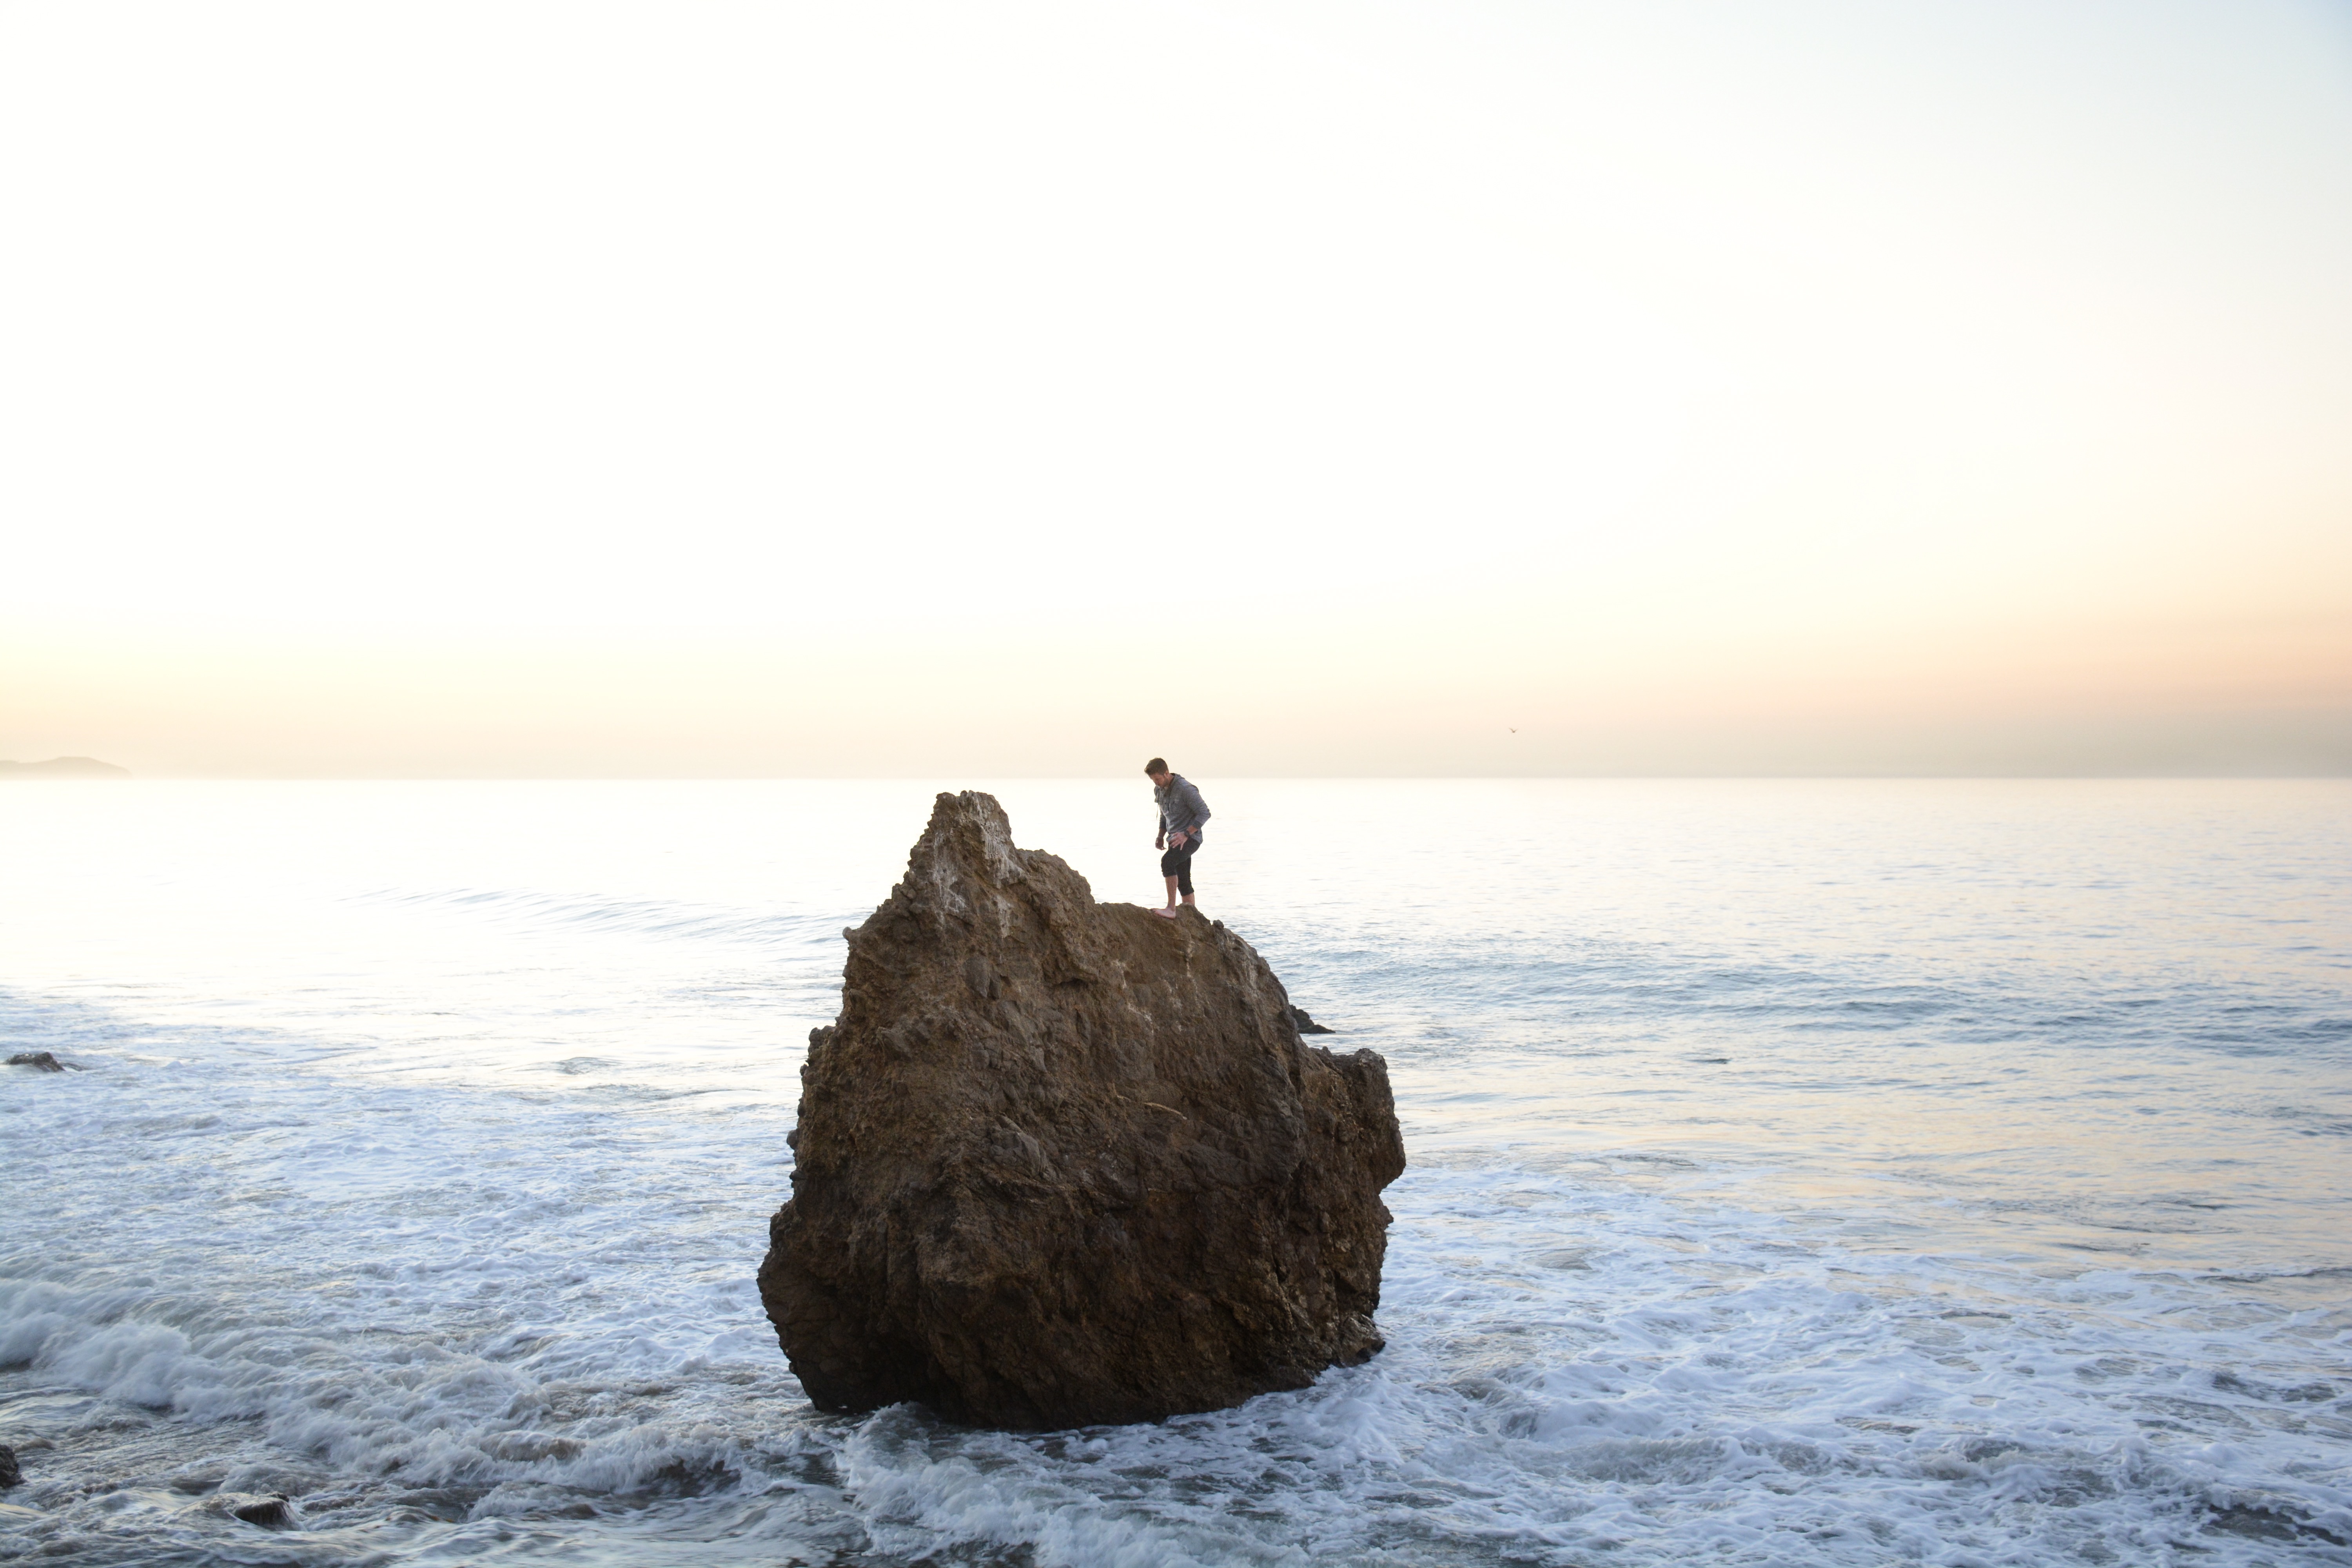
beach, sea, coast, sand, rock, ocean, horizon, sunset, sunlight, morning, shore, wave, cliff, reflection, bay, terrain, material, body of water, cape